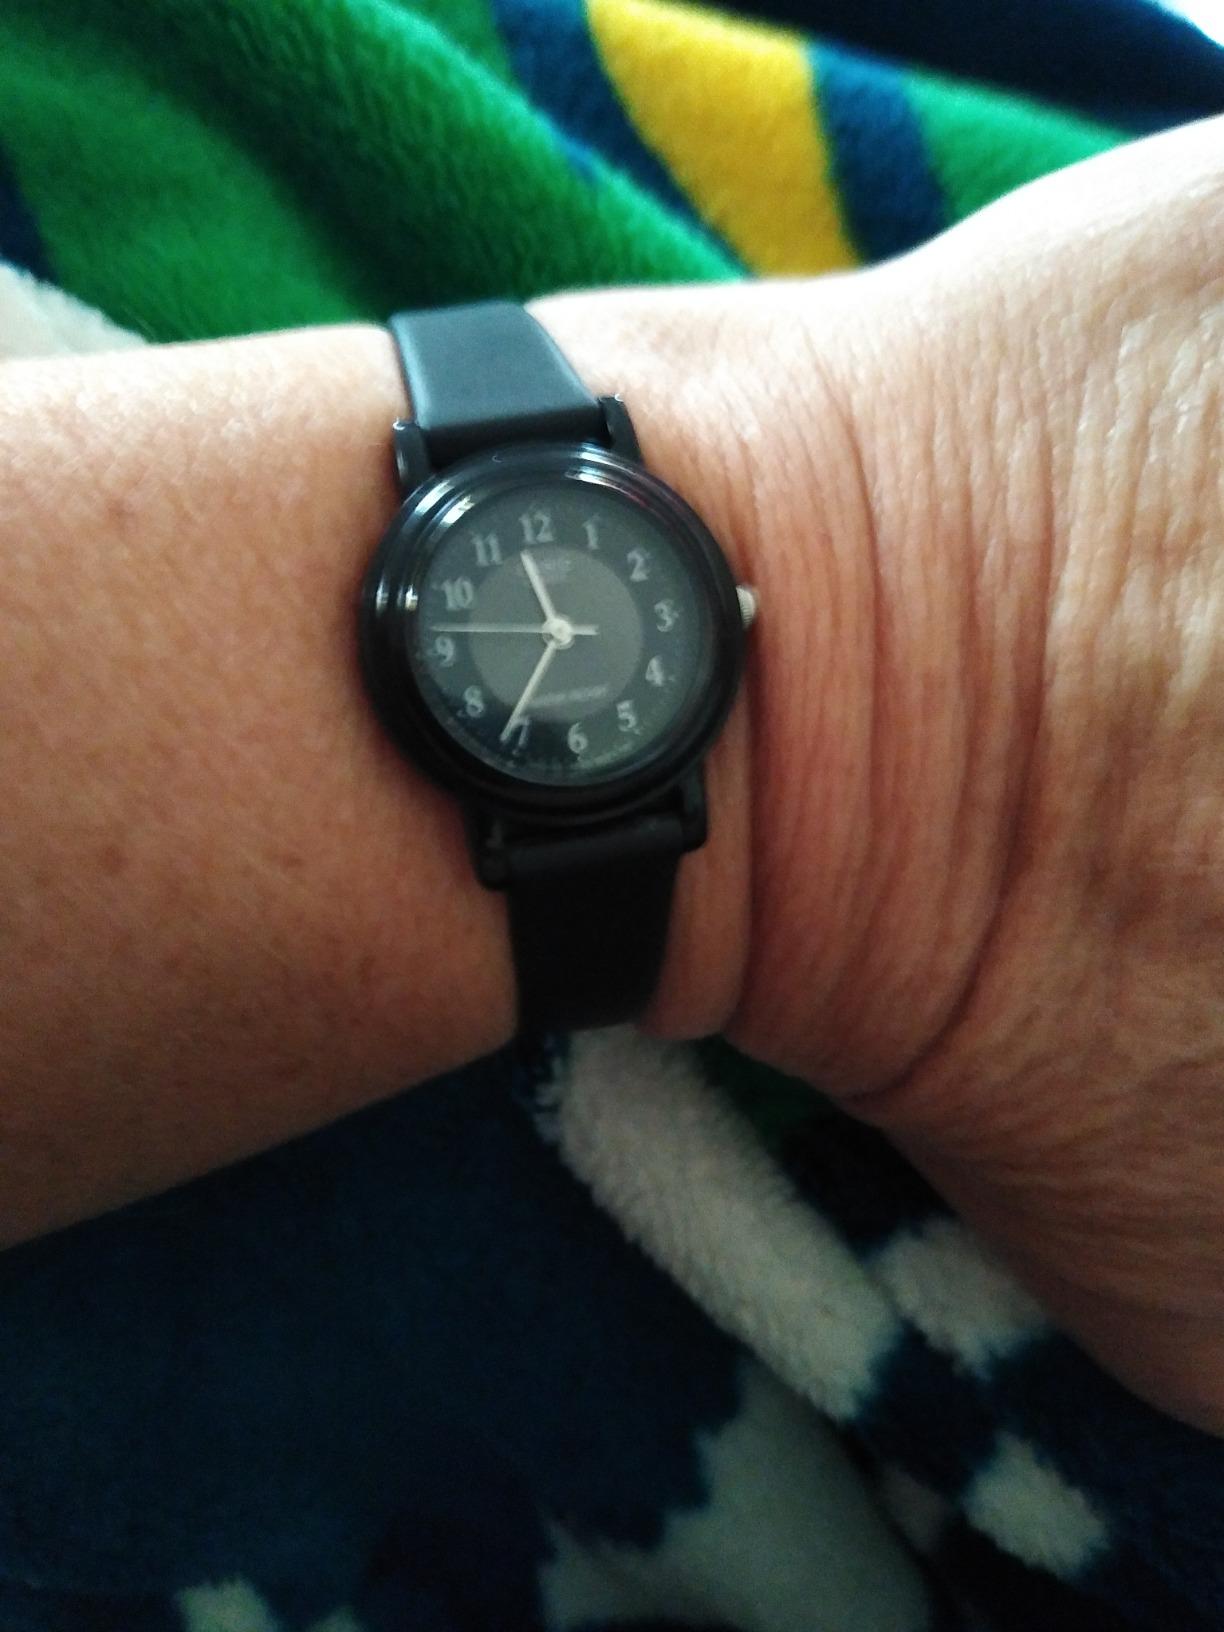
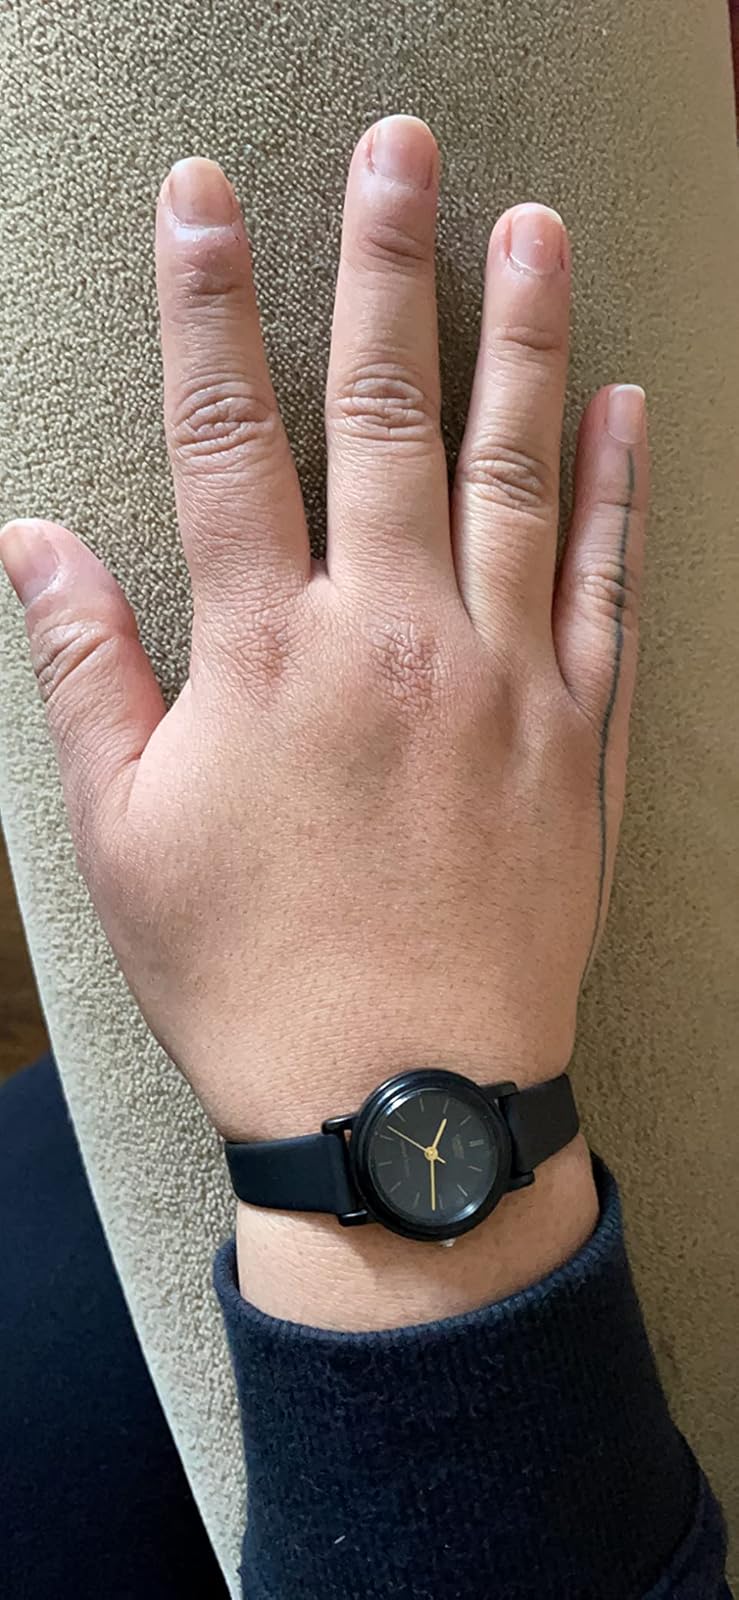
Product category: accessories_watch
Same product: no